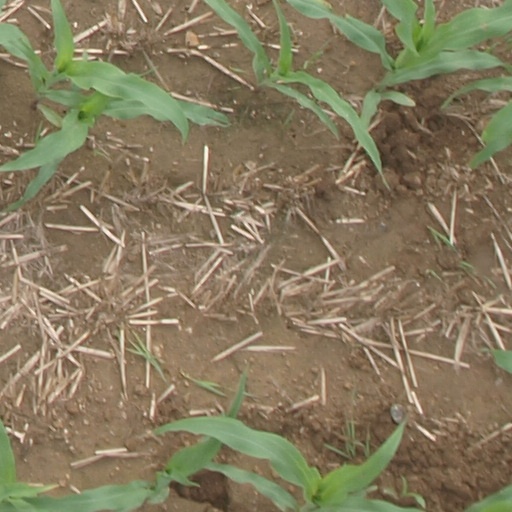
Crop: maize; corn